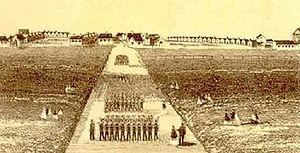
Une caserne est un bâtiment militaire. Le personnel en caserne y effectue un séjour pour raisons de service ou d'entraînement.
Jack Talons-à-Ressort est un personnage du folklore anglais datant de l'époque victorienne. Les récits le décrivent comme un homme mystérieux à l'apparence diabolique qui aurait le pouvoir de faire des sauts extraordinaires : d'où son surnom.